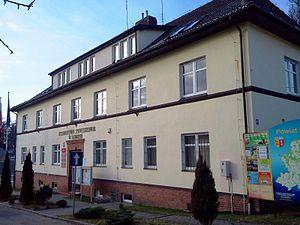
Le powiat de Łobez est un powiat appartenant à la voïvodie de Poméranie occidentale dans le nord-ouest de la Pologne.